Santa Teresa, Catania

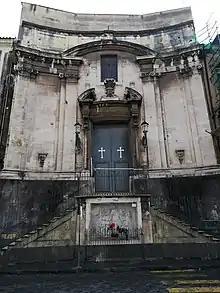
Facade of church with staircases and modern marble relief of the Virgin Mary.

Santa Teresa, also called Santa Teresa del Bambin Gesú or Bambino Gesú is a Roman Catholic parish church and Discalced Carmelite cloistered convent, located on Via Antonino Di Sangiuliano #219, at the intersection with via Santa Teresa, in Catania, region of Sicily, southern Italy.